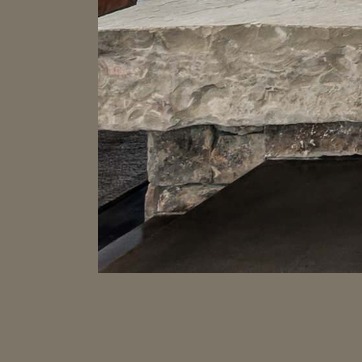
Material: stone